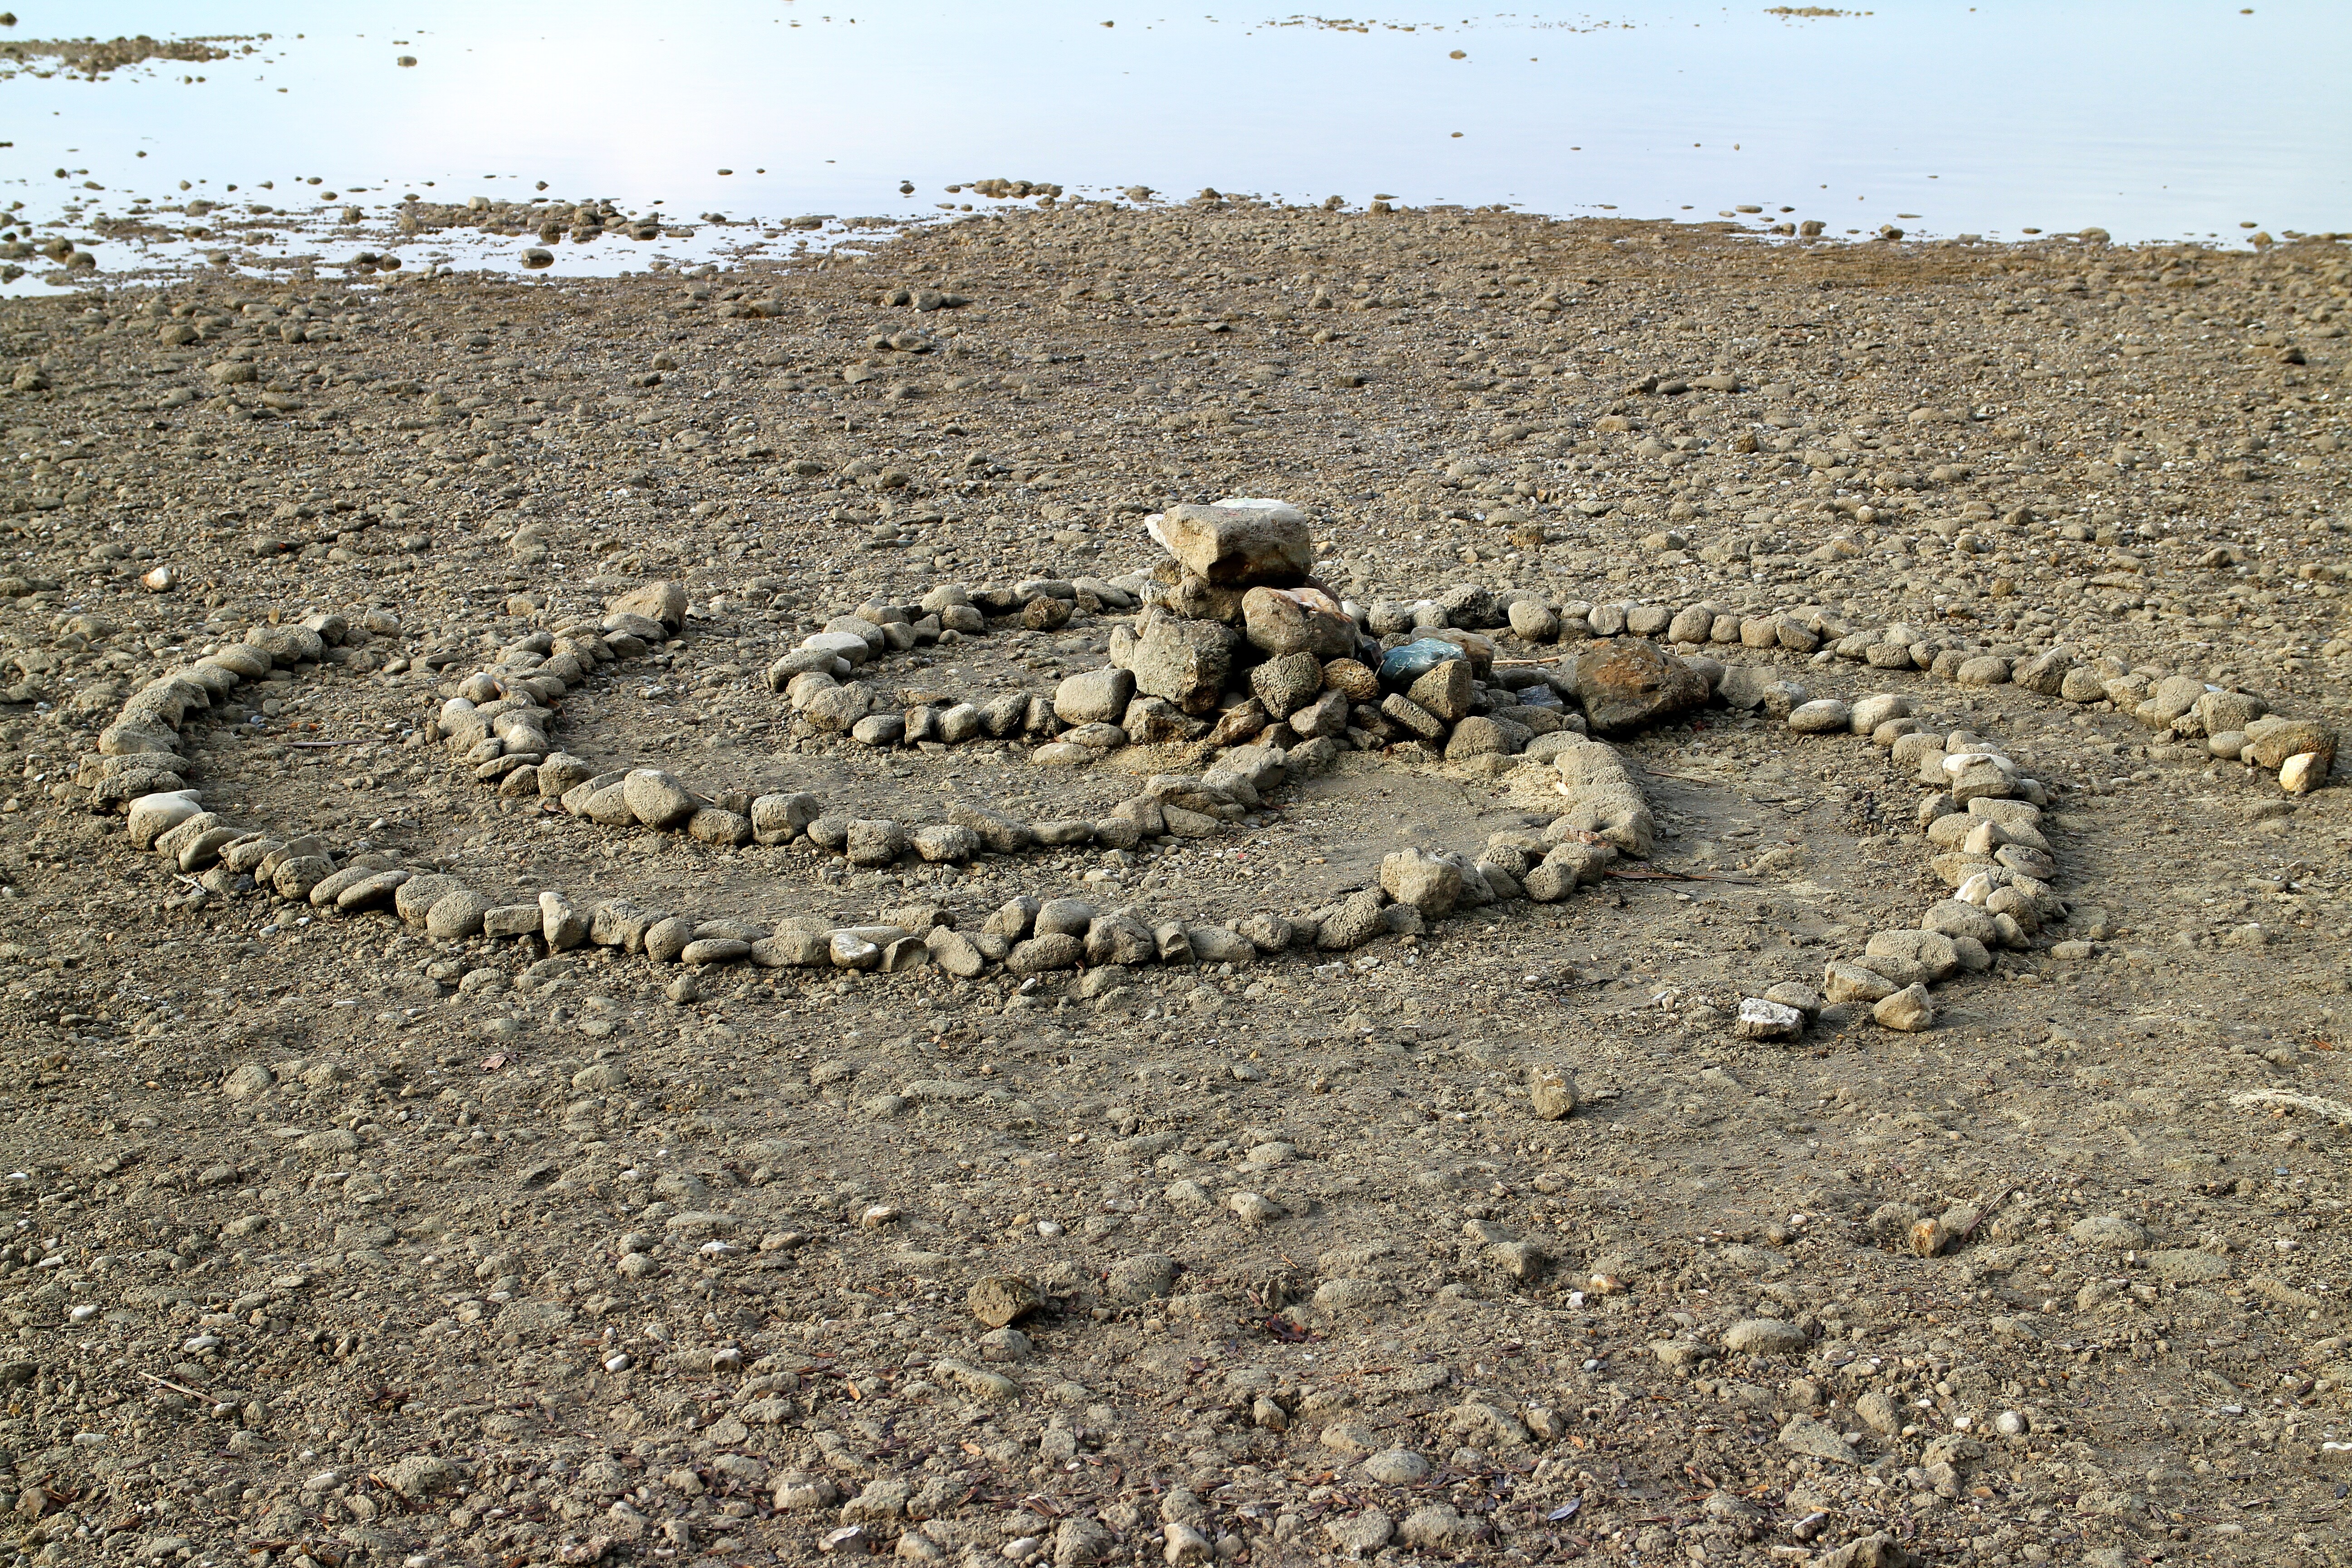
beach, sea, coast, water, nature, sand, rock, stone, pile, symbol, mud, soil, material, sculpture, stones, bank, geology, cairn, drought, stone sculpture, stone hill, ancient history, mudflat